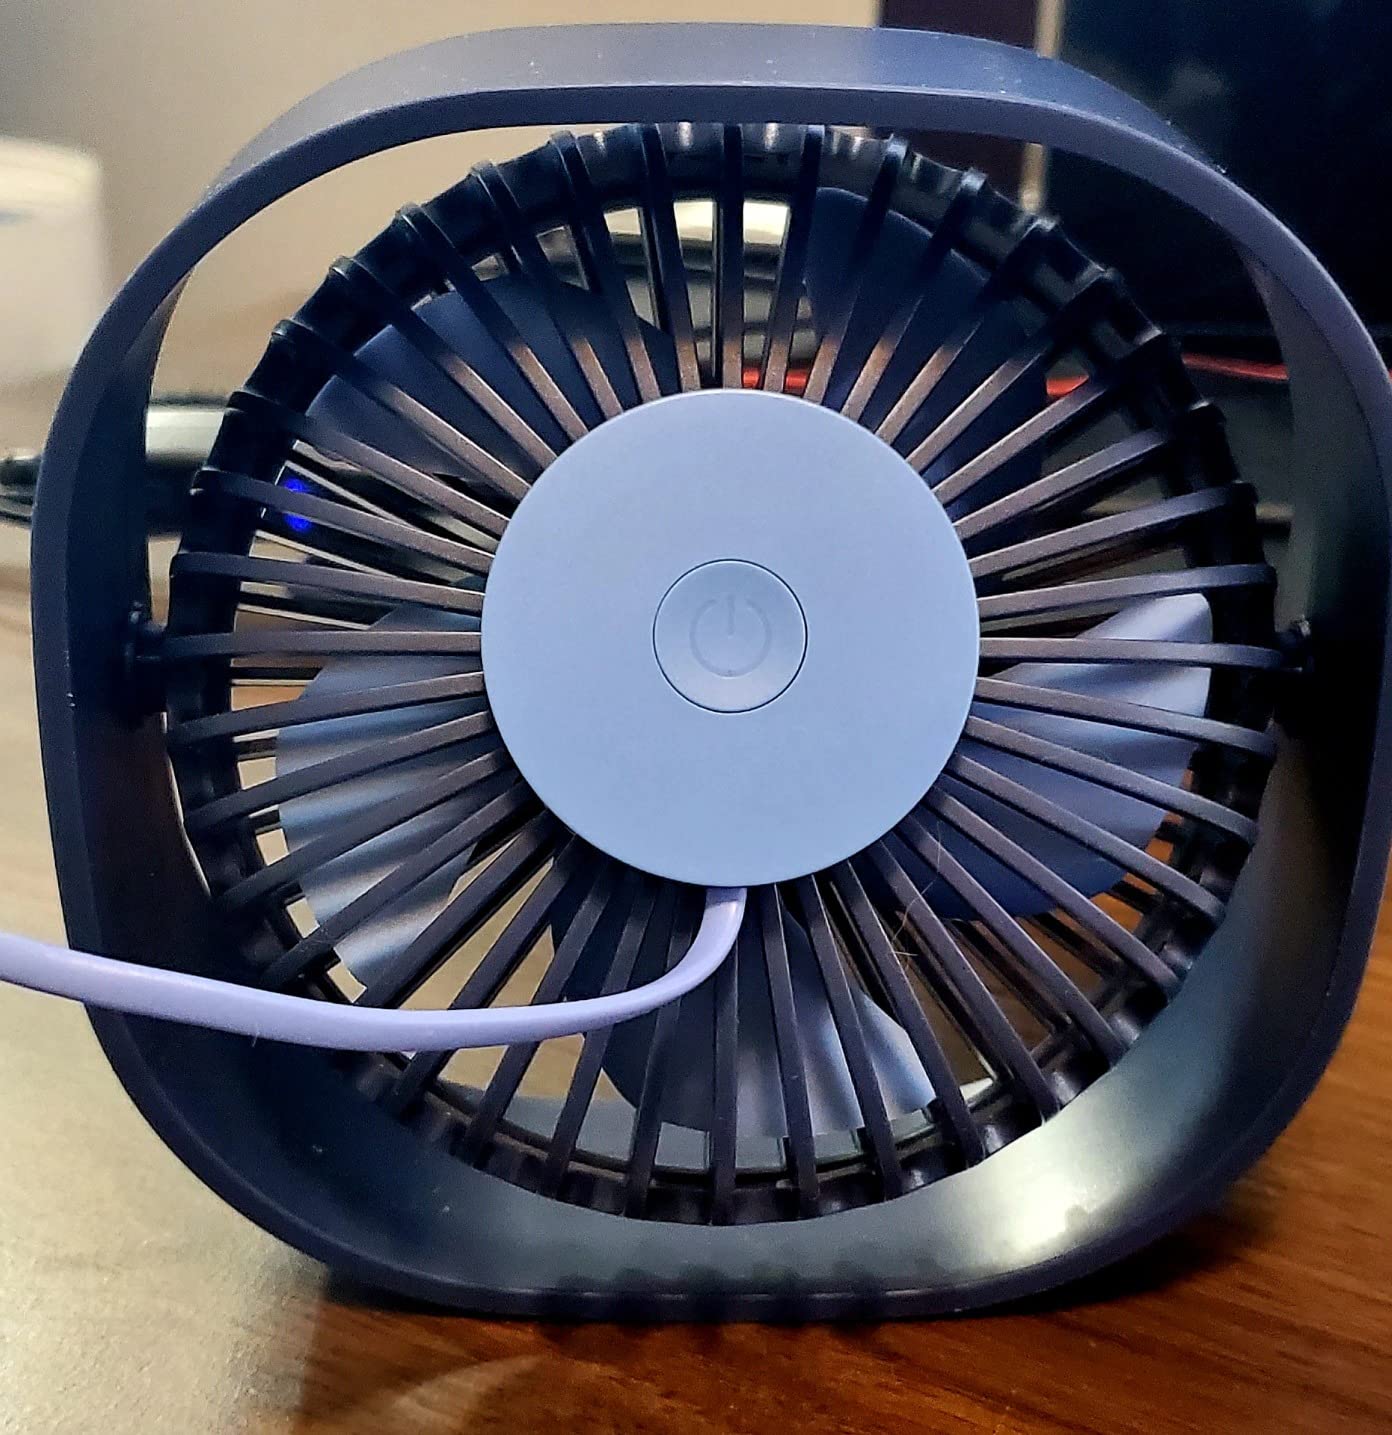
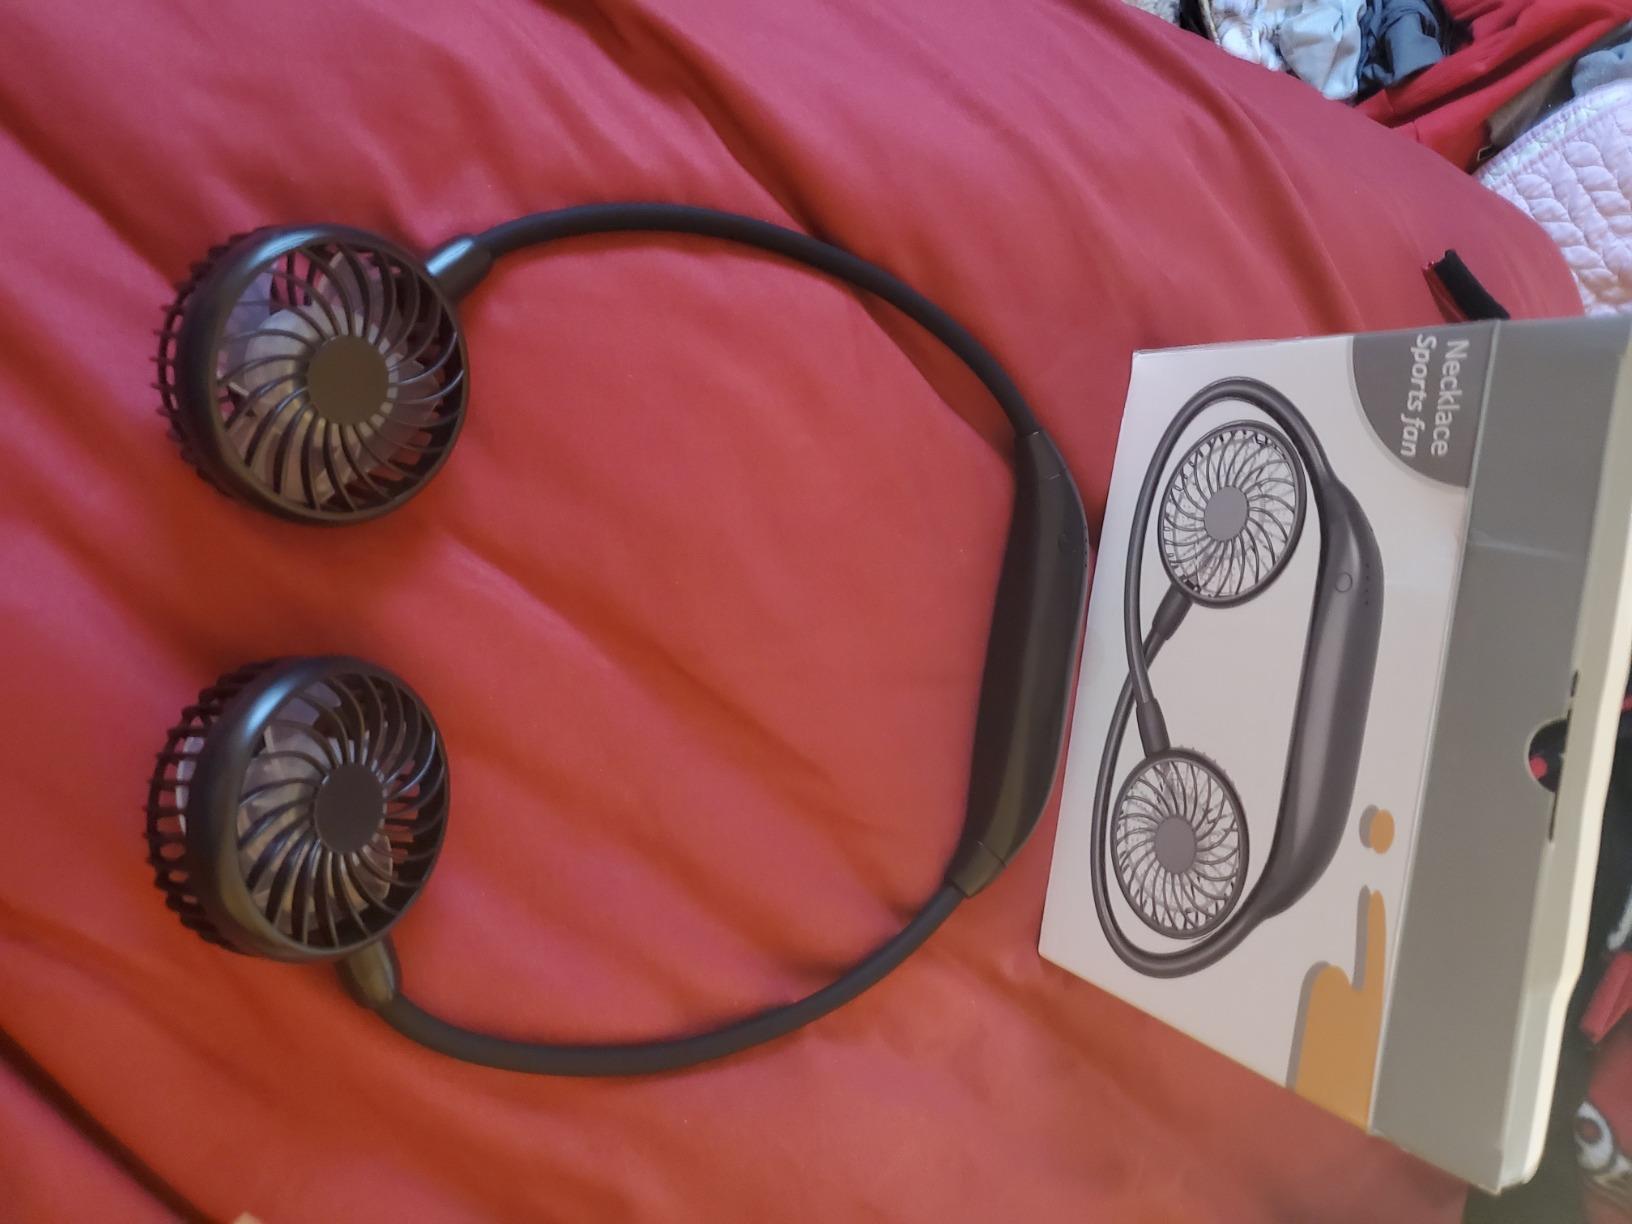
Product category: fan
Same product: no